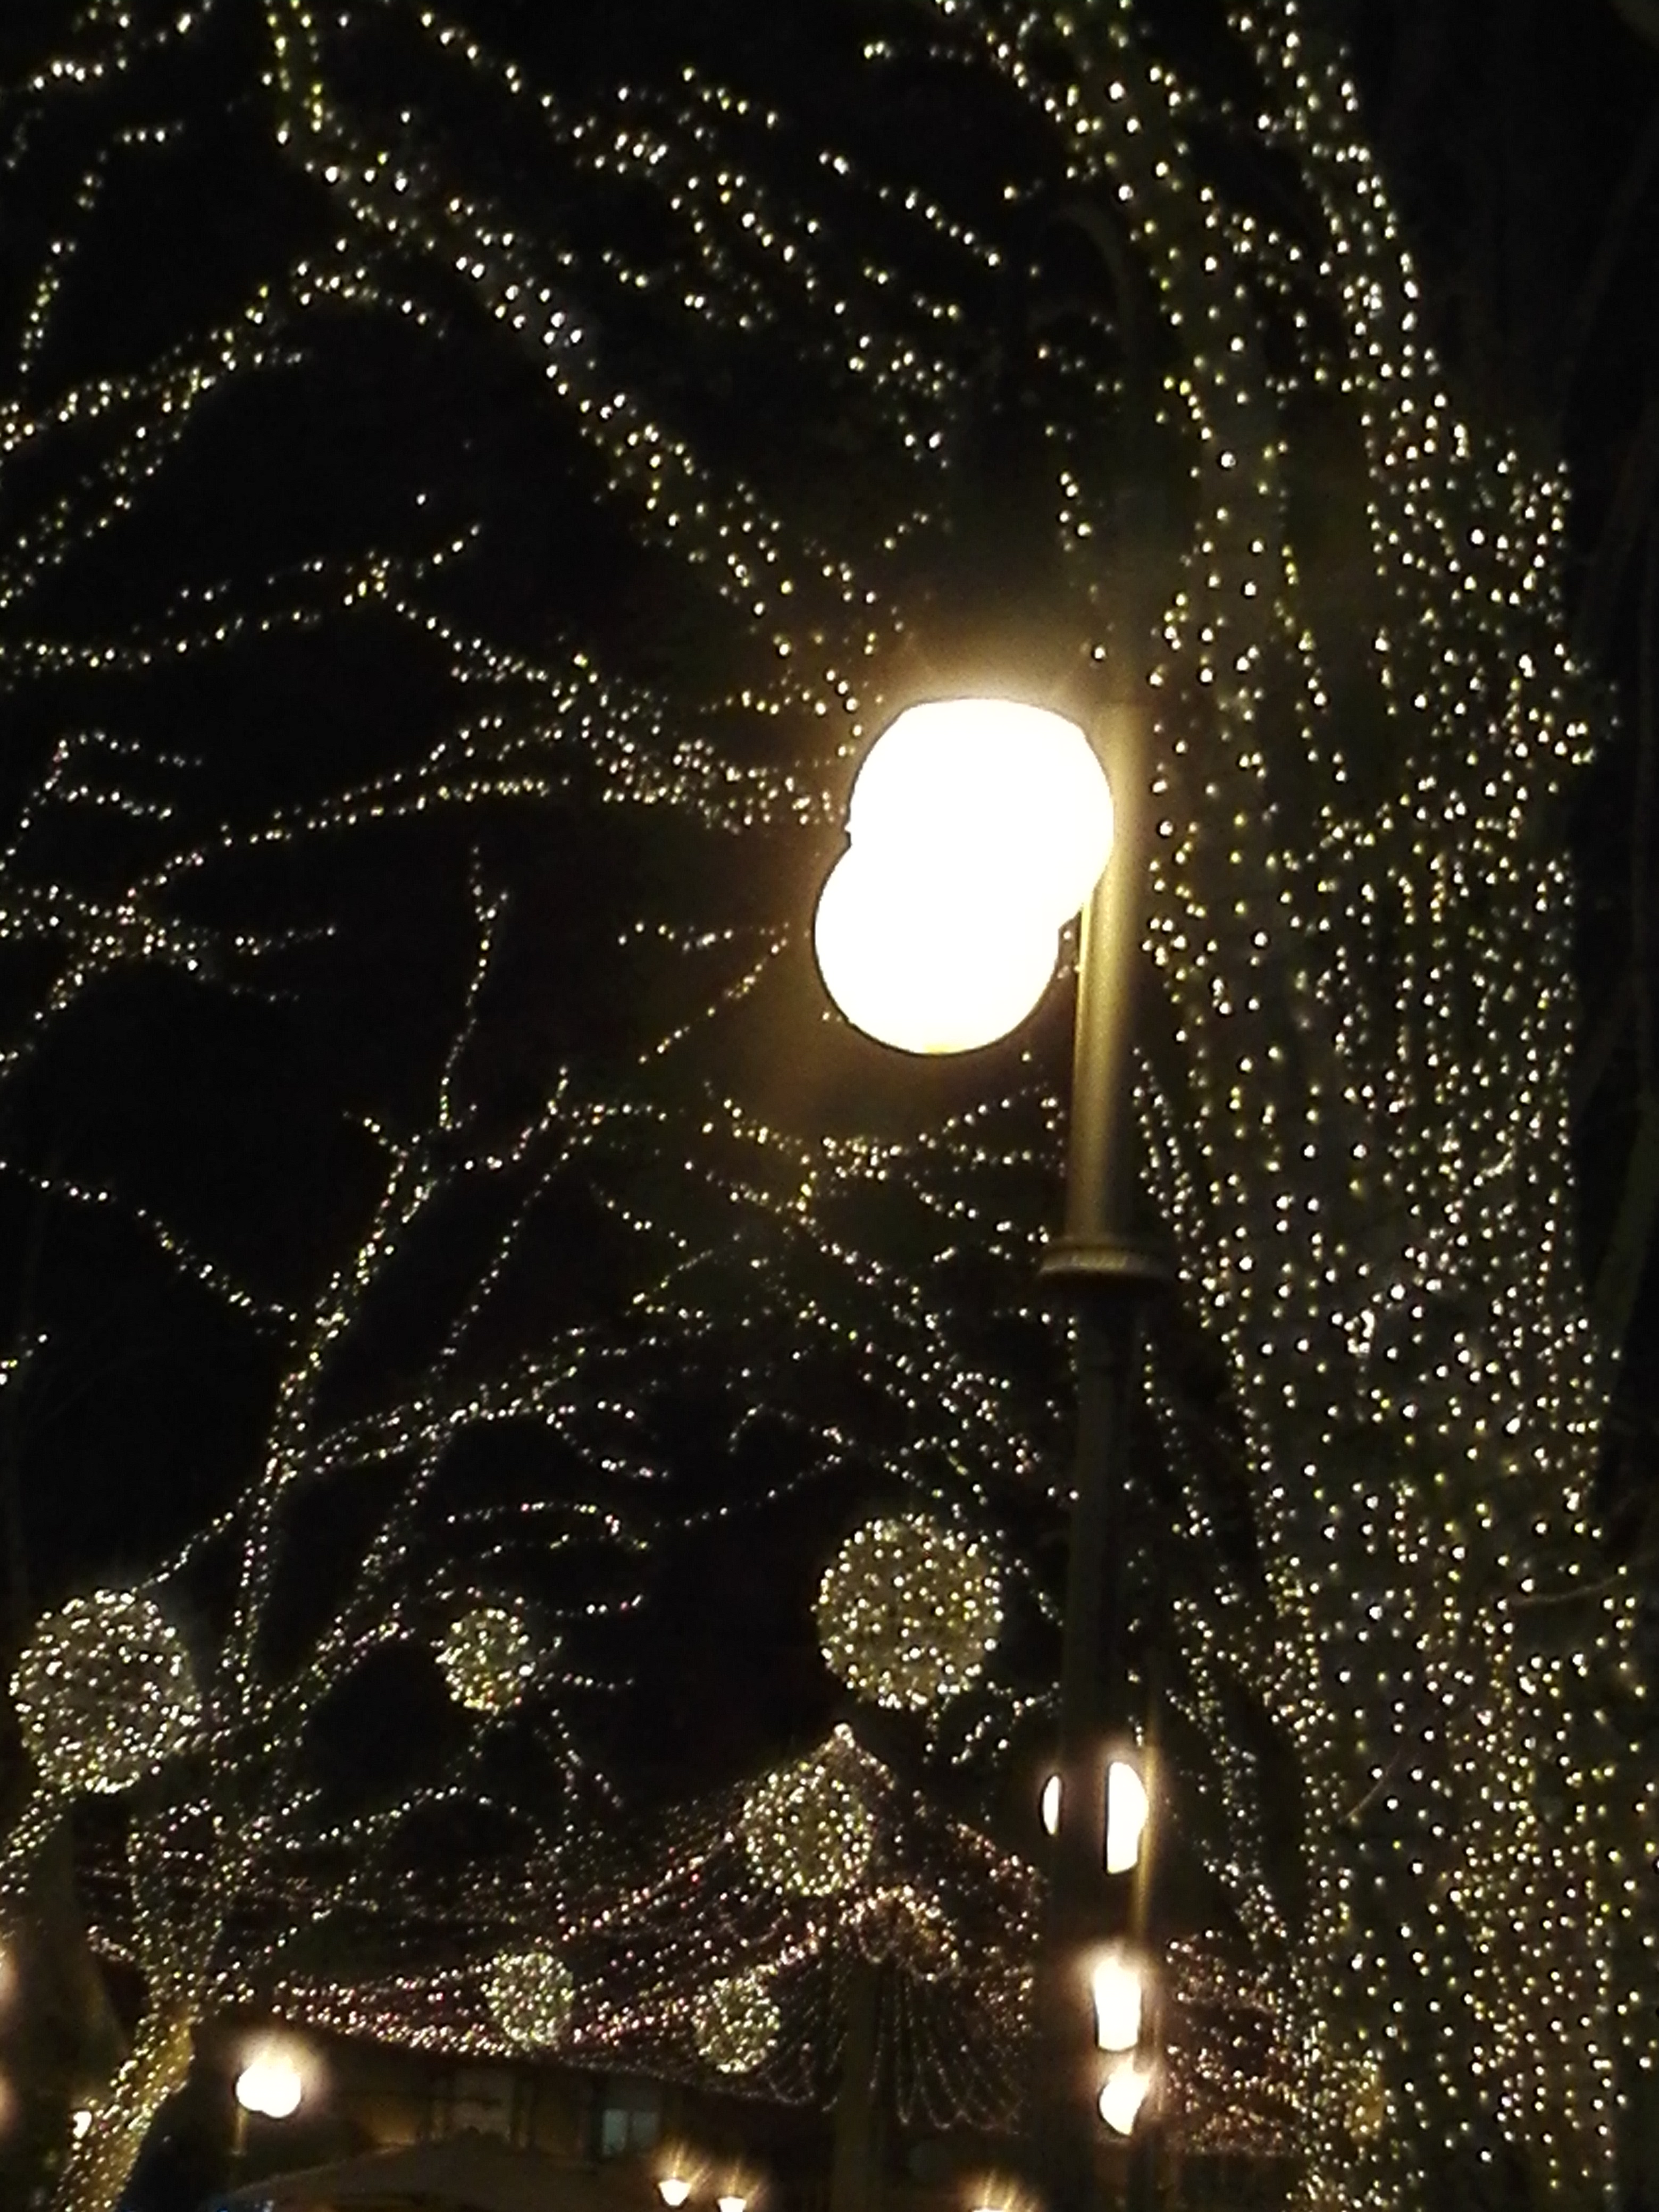
christmas lights, street light, lighting, night, light, sky, darkness, light fixture, tree, atmospheric phenomenon, atmosphere, midnight, architecture, branch, plant, winter, nightlight, city, cloud, interior design, lamp, reflection, Tints and shades, snow